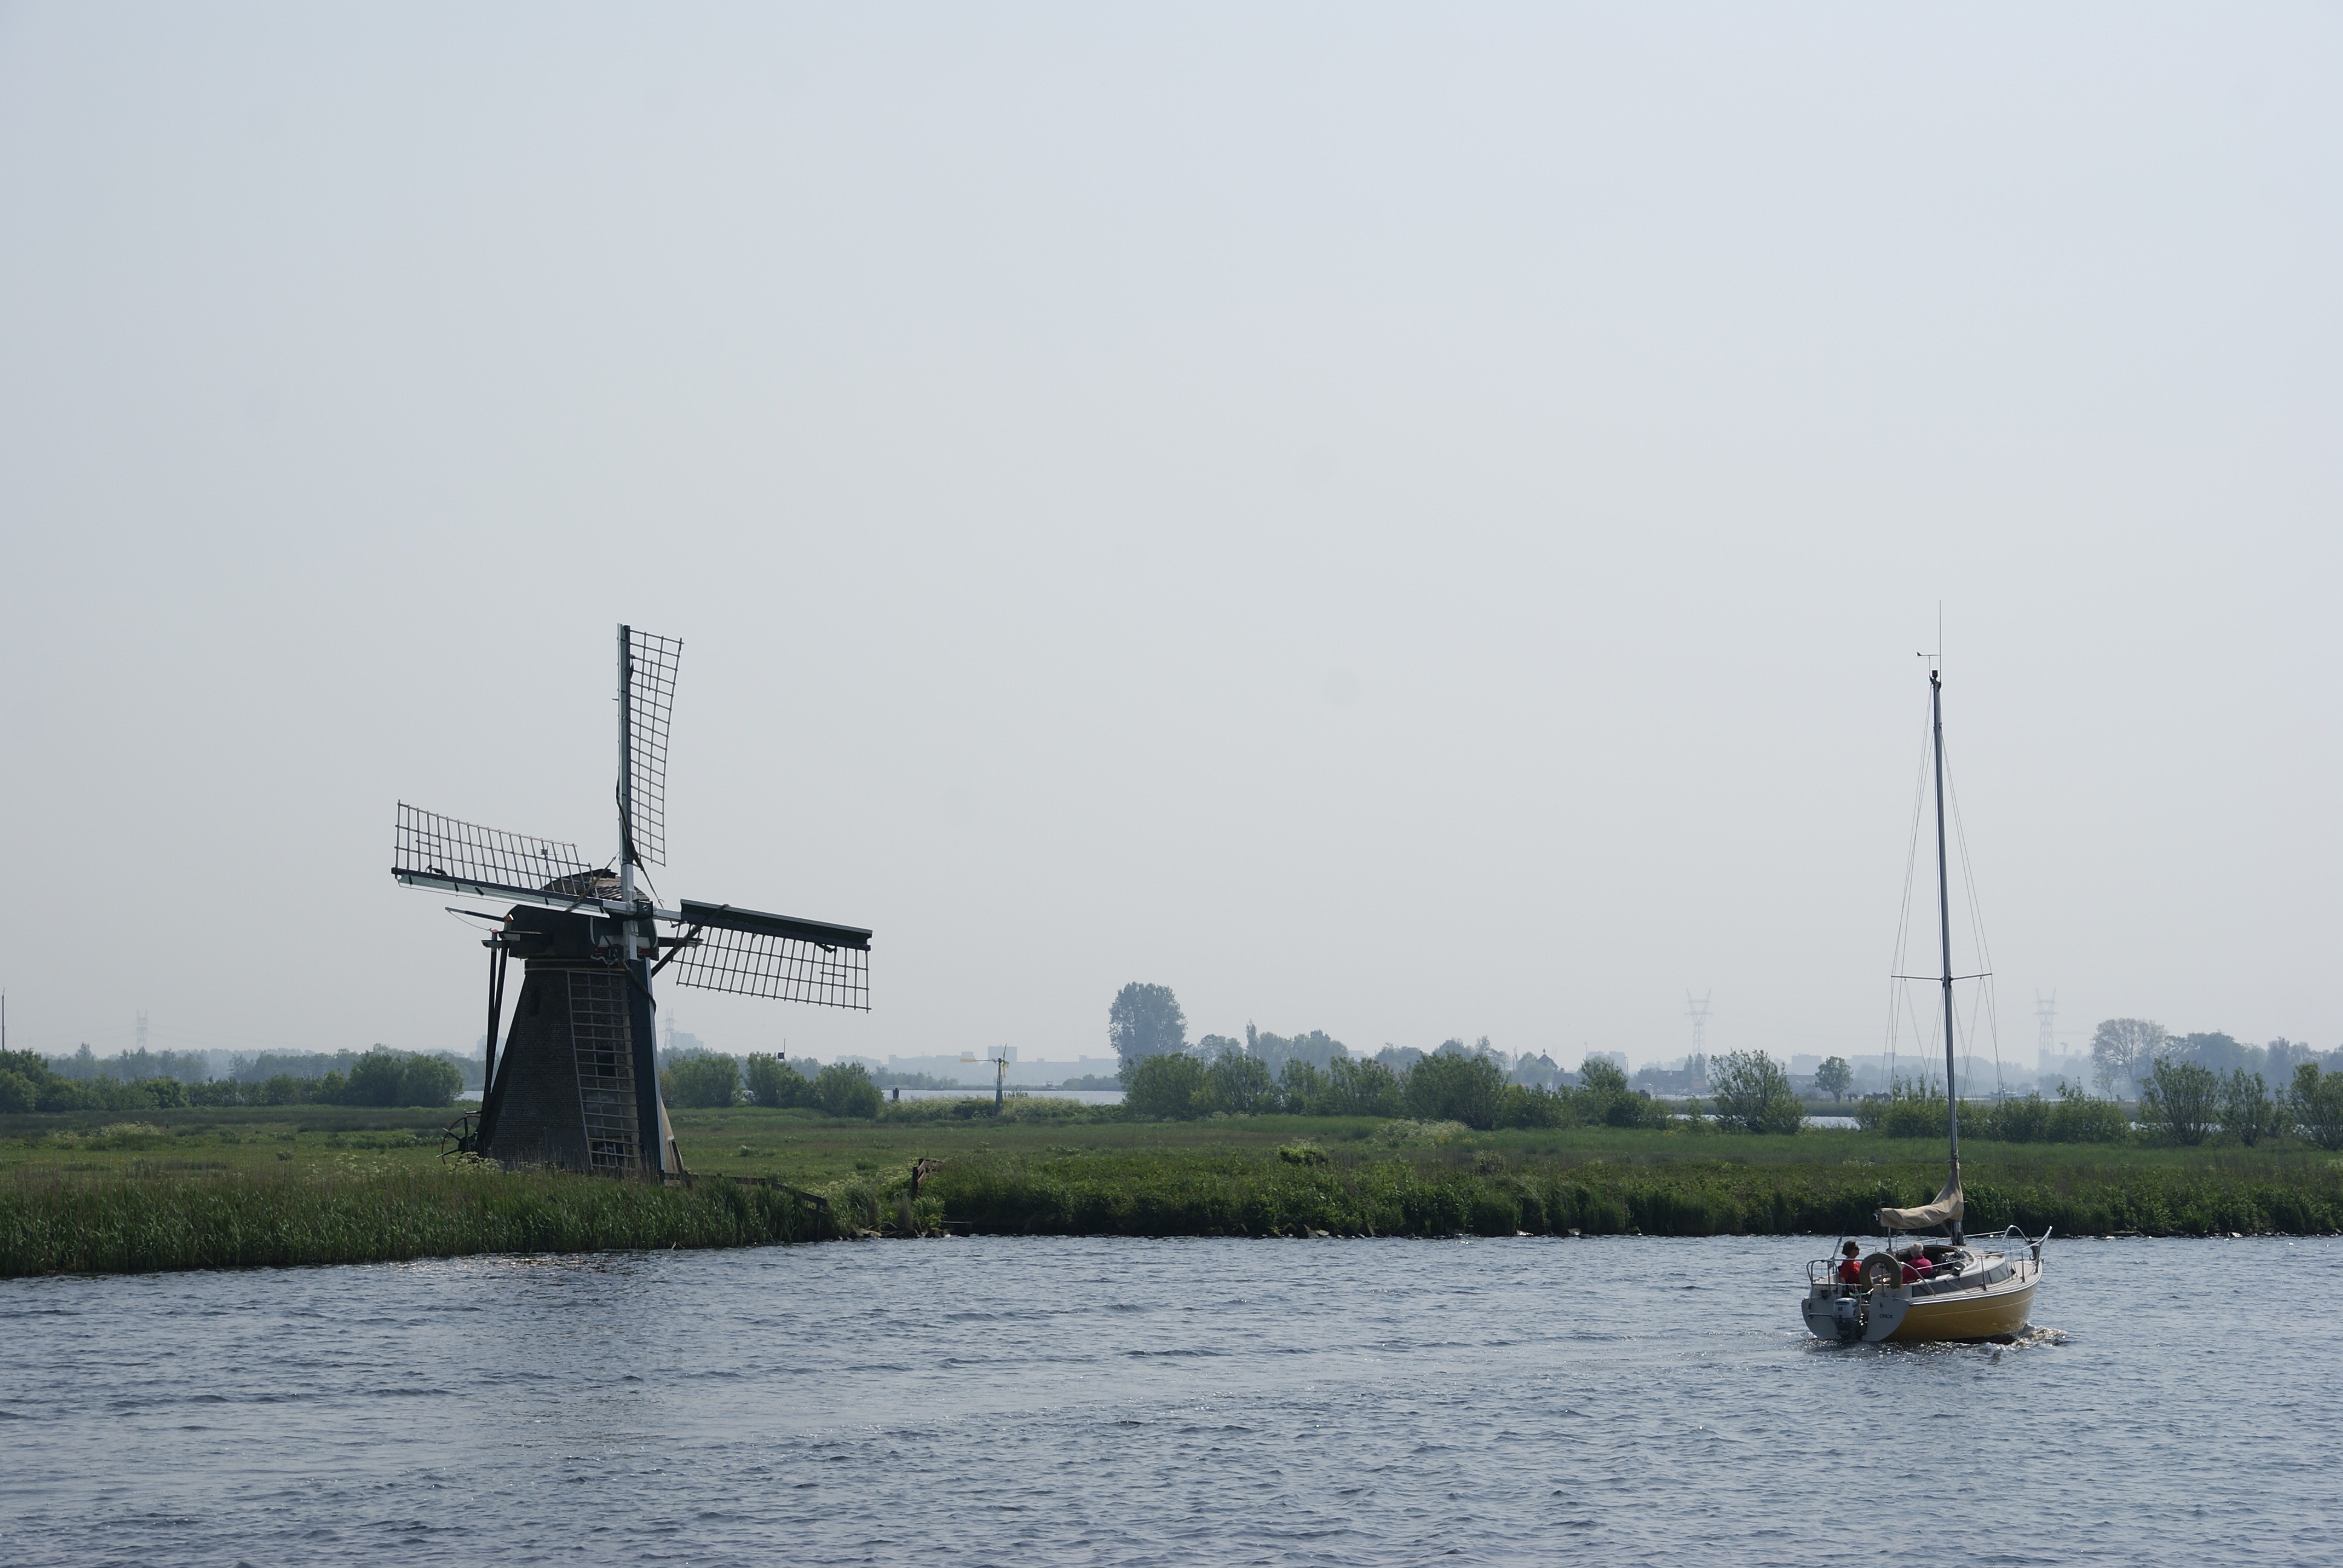
sea, water, nature, boat, meadow, windmill, wind, river, canal, boot, vehicle, bay, waterway, holland, netherlands, mill, polder, windmills, canals, nordfriesland, atmosphere of earth